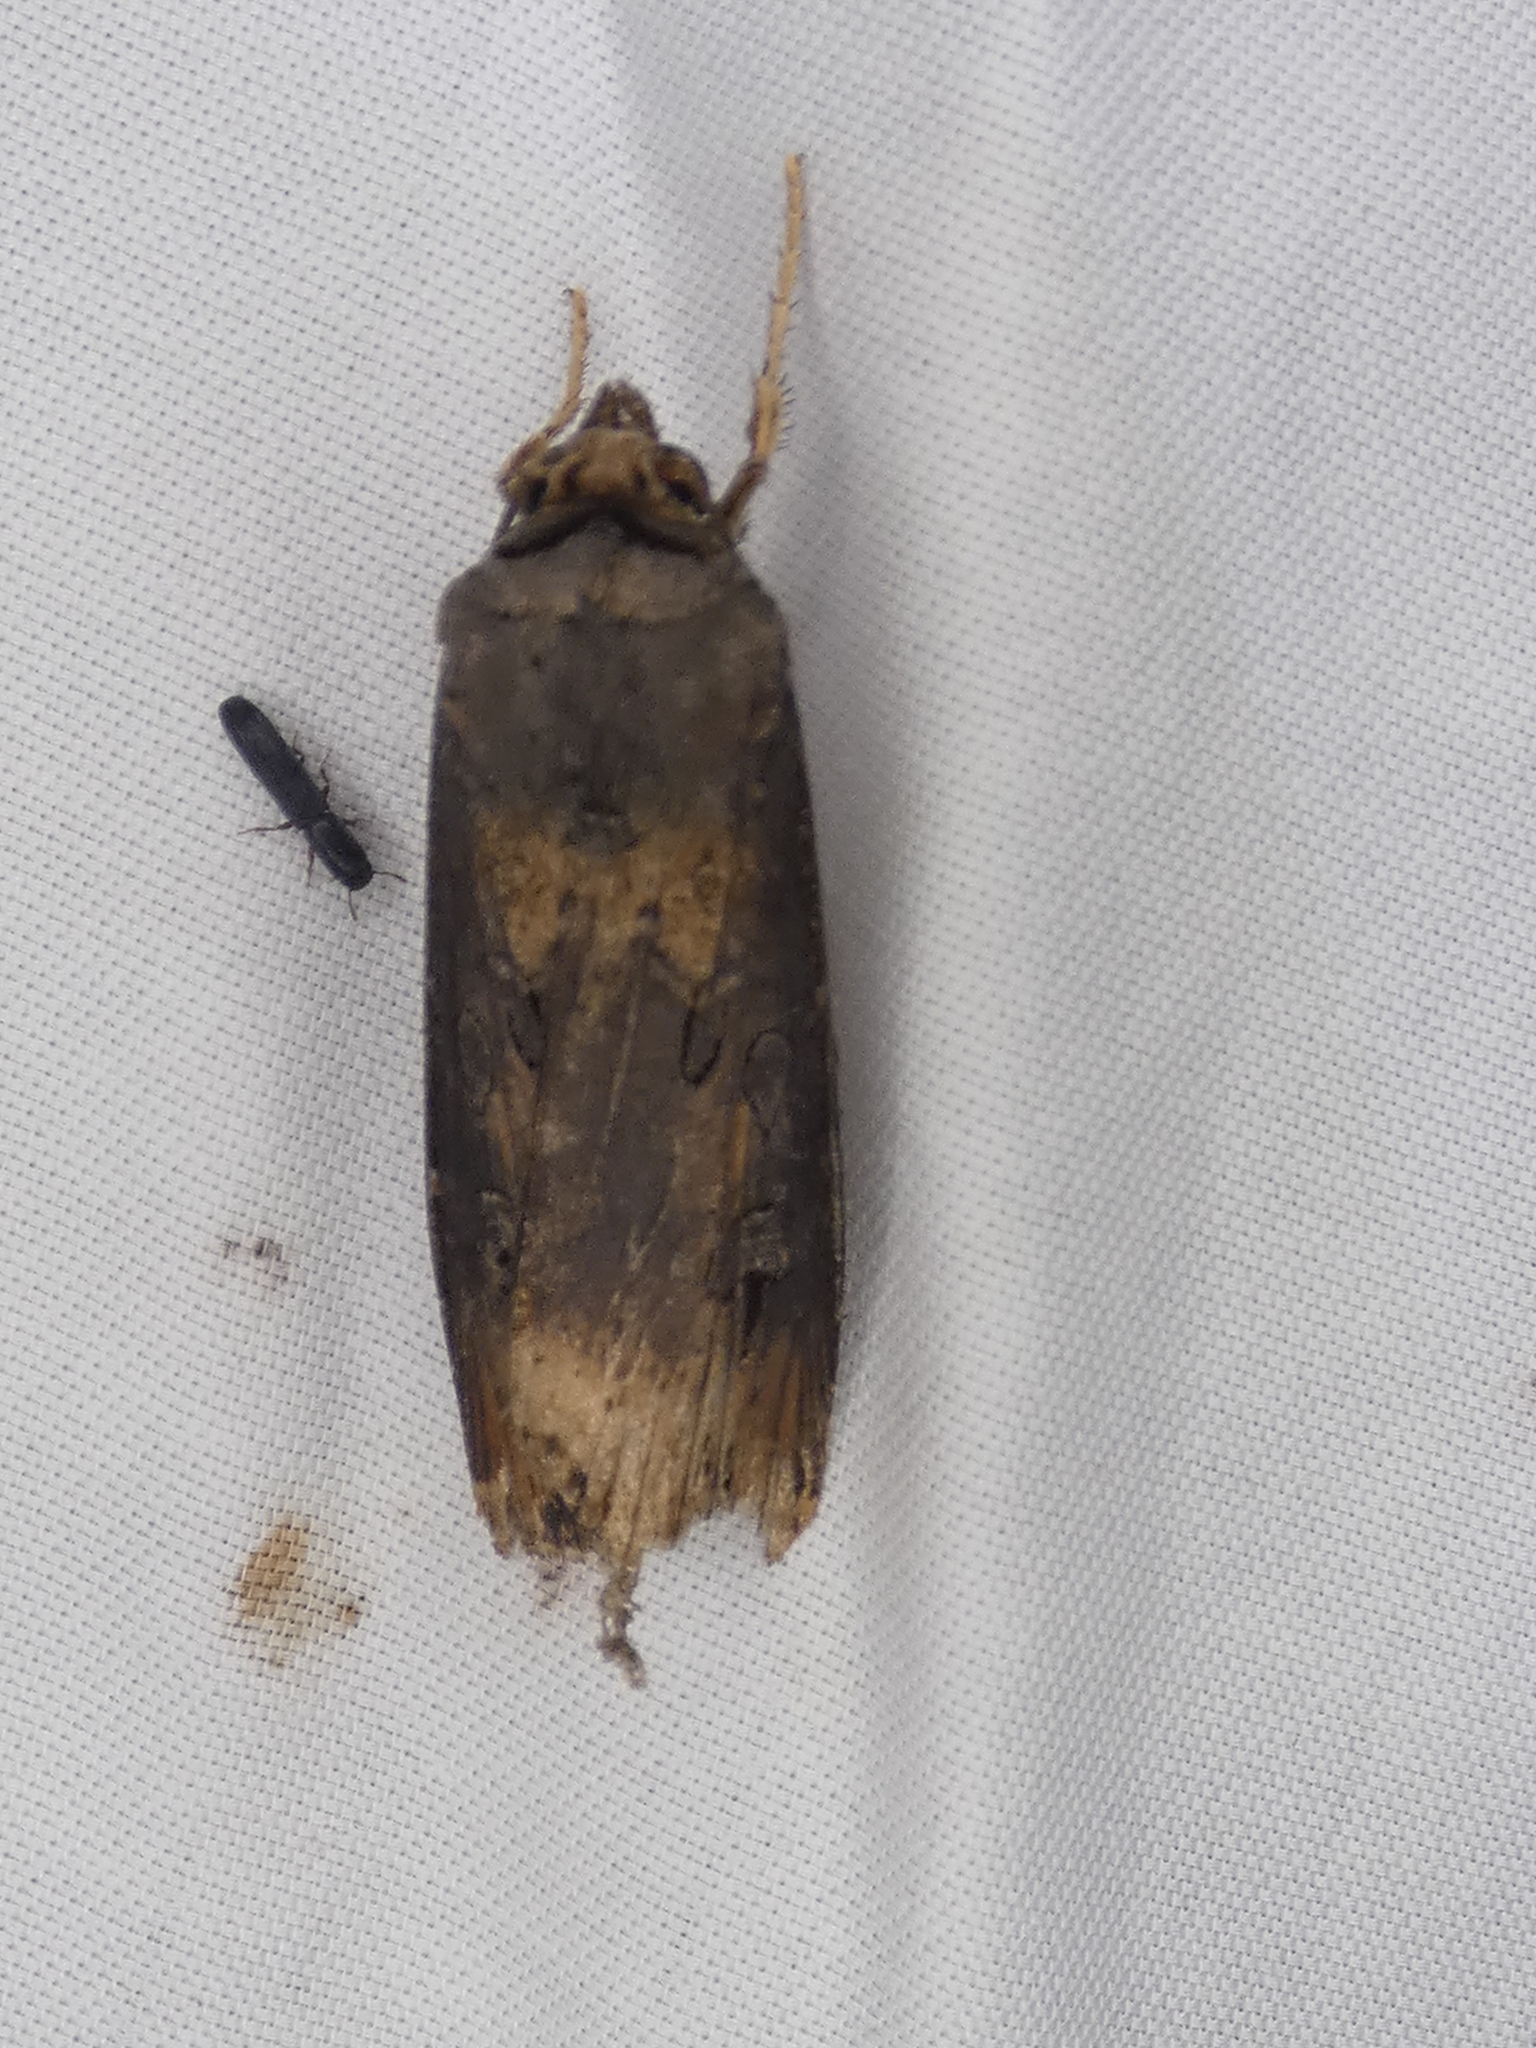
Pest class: cutworms